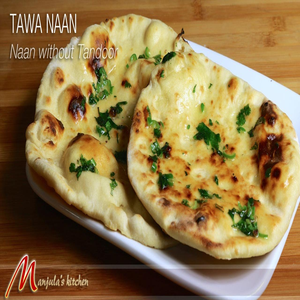
Dish: naan